Batman (Earth-Two)

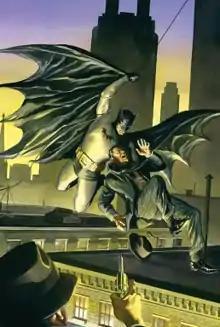
The original iteration of the superhero Batman in 1939, on a variant cover of "Detective Comics" #1000 (March 2019), based on the cover art of "Detective Comics" #27 (1939) by the character's co-creator Bob Kane.Art by Alex Ross.

The Batman of Earth-Two is an alternate version of the superhero Batman, who appears in American comic books published by DC Comics. The character was introduced after DC Comics created Earth-Two, a parallel world that was retroactively established as the home of characters whose adventures had been published in the Golden Age of comic books. This provided justification within the fictional world of Batman stories for DC Comics publishing Batman comic books that disregarded the character's Golden Age stories, as Batman had been presented as a single ongoing incarnation of the character since his earliest stories were published.